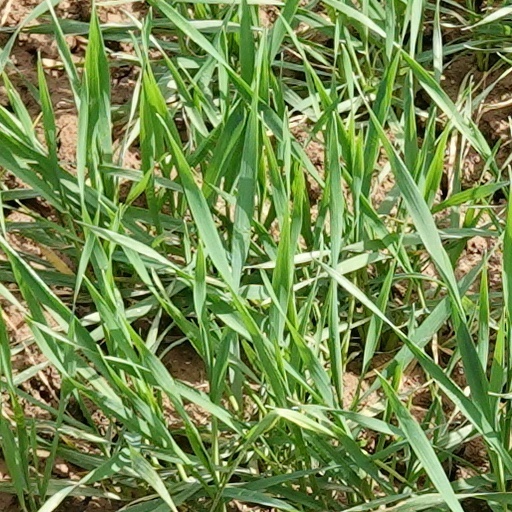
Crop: wheat